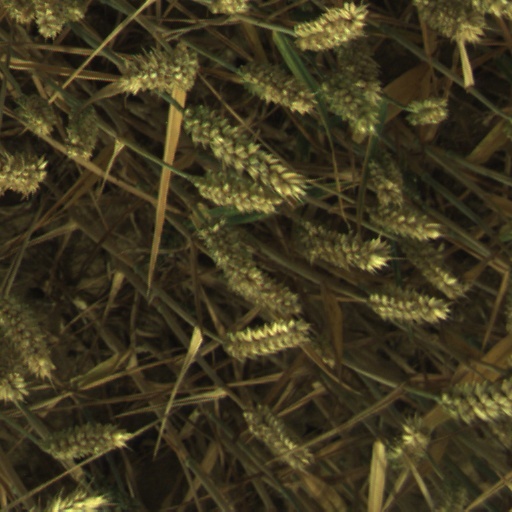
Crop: wheat